Madonna fandom

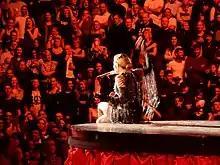
Madonna seen by her Londoner audience during her gig of the Rebel Heart Tour in 2015. United Kingdom has been one of the countries where the Madonnamania was perceived during and after the 1980s.

The Madonnamania (also typeset as Madonna mania or Madonna-mania) was documented in numerous parts of the world. Lucy O'Brien set its origin by 1985, describing in "" that the fanaticism around Madonna "spread from city to city" in the U.S. Internationally, "Teenager" stated in 1985, "Now Madonnamania has swept countries all over the world". In Europe, "Music & Media" informed in September 1985, that the Madonnamania was spreading all over the continent. That year Argentine magazine "", commented the Madonnmania "exceeds the limits of what is humanly bearable". Andrew Morton stated that around these years, the singer "reached a natural constituency with her fan base among young women, gays and blacks". Conversely "El Siglo de Torreón" held in 1993 that the Madonnamania started in 1983.